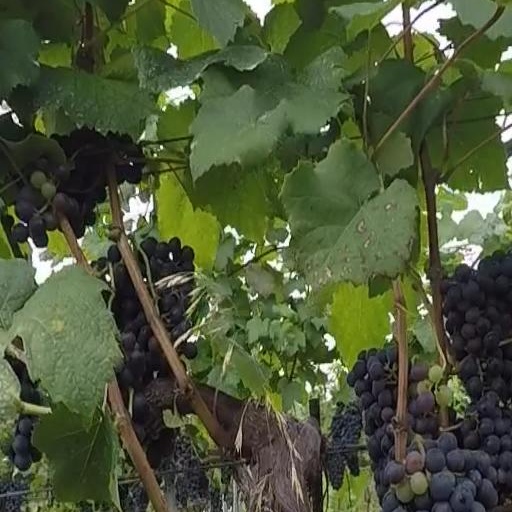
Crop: grape